Grandview Mine

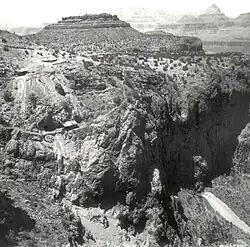
Grandview/Last Chance Mine, circa 1900

The Grandview Mine, also known as the Last Chance Mine, was operated by Pete Berry from 1892 until 1901 in what later became Grand Canyon National Park. The Grandview Mine Historic District includes what remains of the mine workings and machinery as well as the ruins of a stone house and sleeping shanty. Physical evidence, including low stone walls and construction debris, suggests that several wood structures were also originally present on the site.